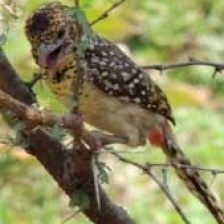
Species: D-ARNAUDS BARBET
Scientific name: TRACHYPHONUS DARNAUDII